Ilia Spiridonov

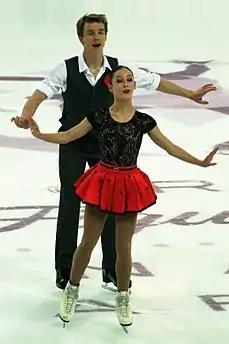
Atakhanova/Spiridonov at the 2016−17 Junior Grand Prix Final.

"Small medals for short and free programs awarded only at ISU Championships."